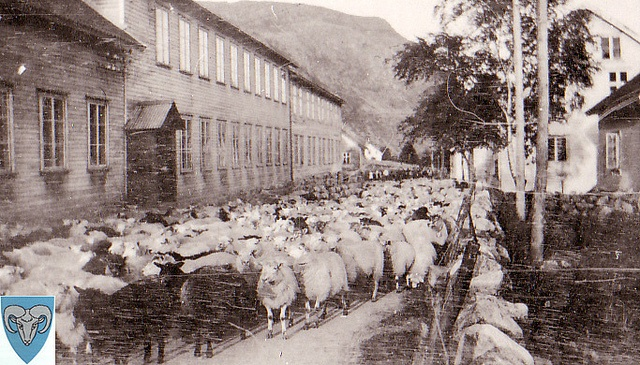
A herd of sheep walking down a city street.
A lot of sheep filling a road walking towards the camera.
The herd of sheep has overtaken the town street.
an unclear black and white photo shows a mountain overlooking a street lined with houses and trees and completely overrun by sheep.
Sheep crowd the street in a town near buildings and trees.